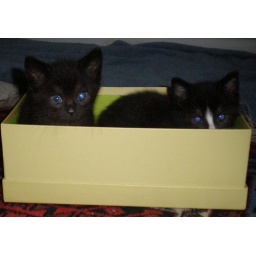
Mick & Vince in shoe box